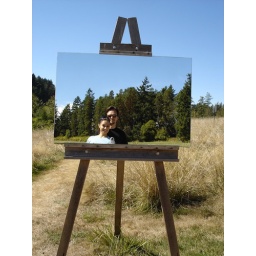
mirror, mirror in the field